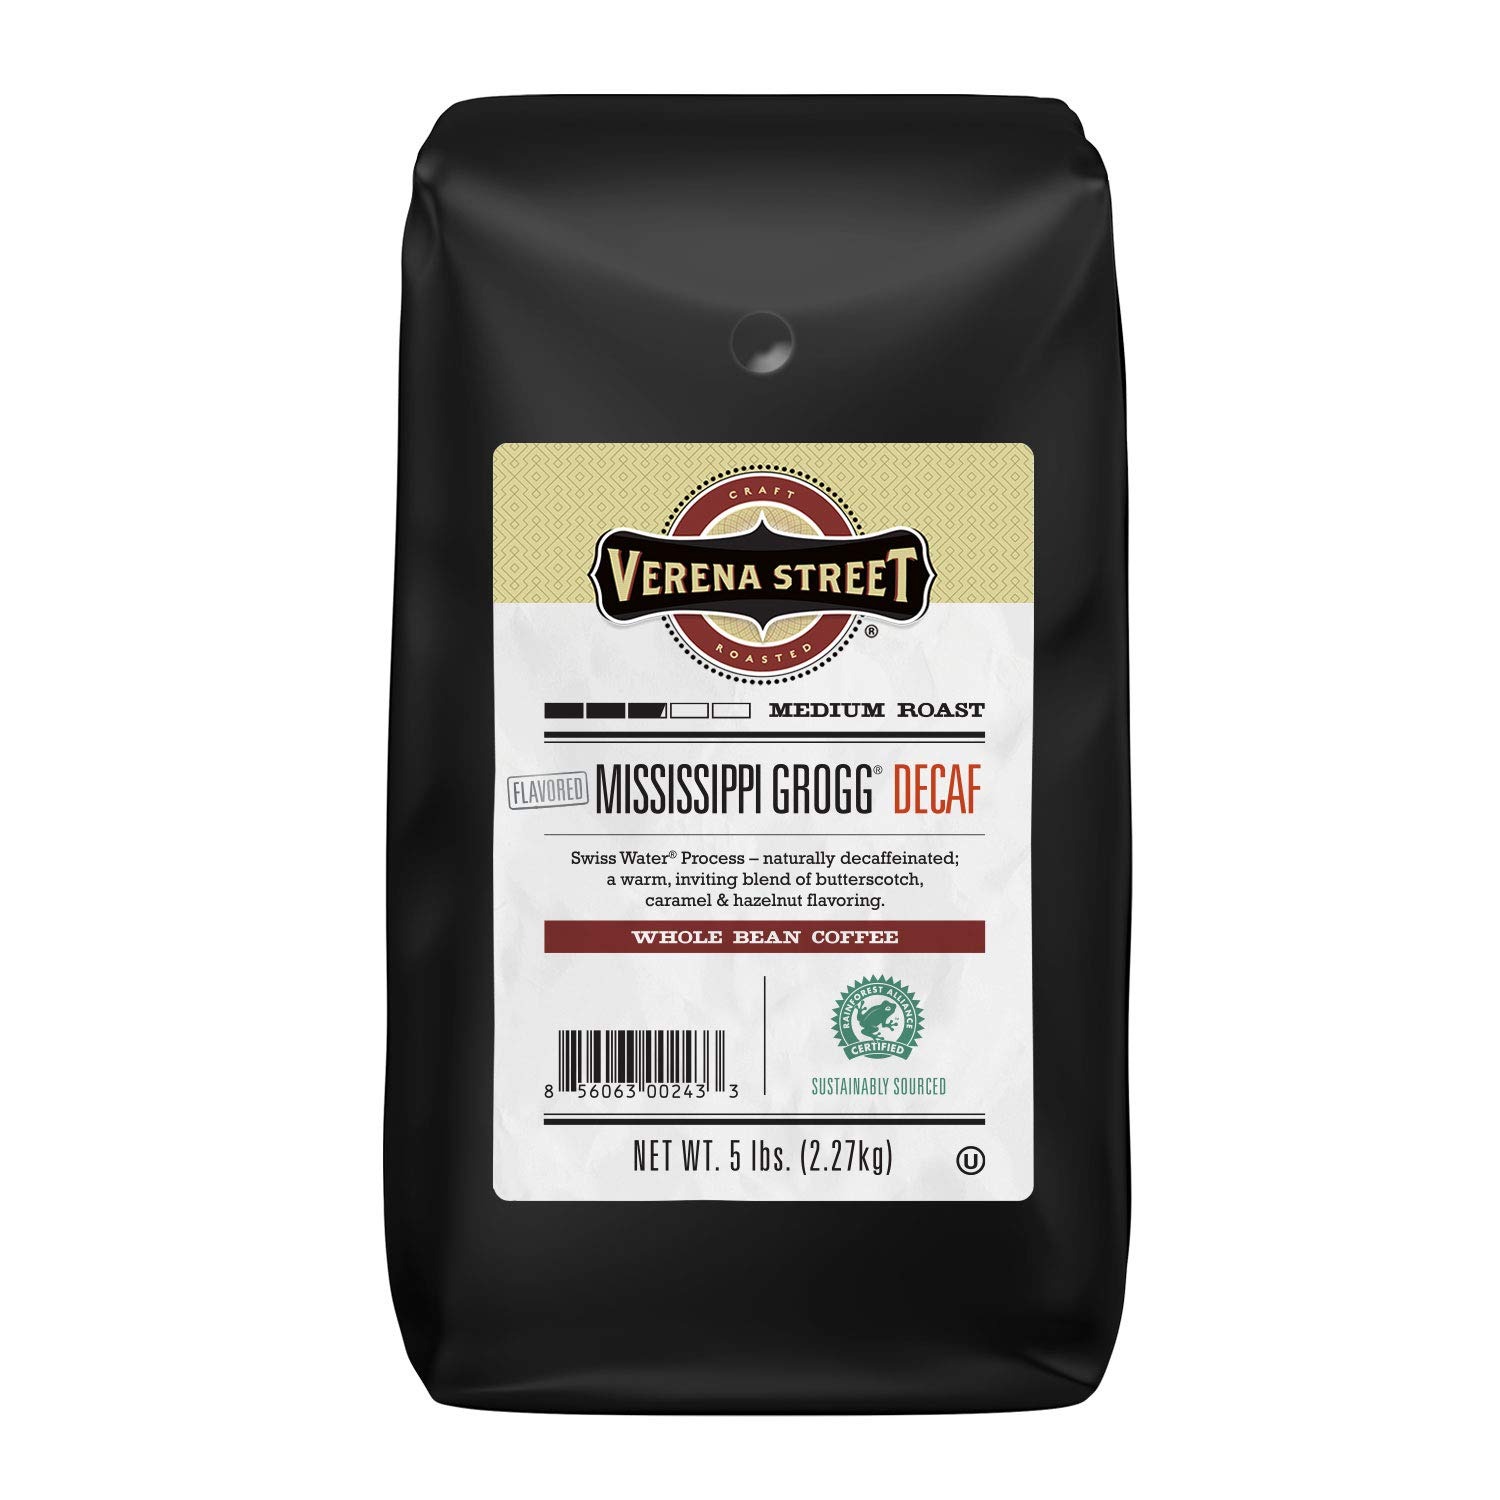
Item Name: Verena Street 5 Pound Flavored Whole Bean, Swiss Water Process Decaf, Mississippi Grogg Decaffeinated, Medium Roast Rainforest Alliance Certified Arabica Coffee
Bullet Point 1: 5lb. medium roast flavored whole bean (80oz.); naturally decaffeinated coffee beans
Bullet Point 2: Decaf Highlander Grogg style is a blend of butterscotch, caramel and hazelnut flavoring. Swiss Water decaf process
Bullet Point 3: Sustainably sourced from Rainforest Alliance Certified farms to protect farmers, wildlife and environment
Bullet Point 4: Freshly roasted and packaged in Dubuque, Iowa at an independent, family owned coffee company
Bullet Point 5: Kosher certified by the Orthodox Union, the world’s most trusted and recognized kosher certification
Product Description: This medium roast decaffeinated whole bean coffee is a warm and inviting blend of butterscotch, caramel and hazelnut flavoring. Many people have told us they have stopped using creamer and sugar in their coffee after discovering the rich flavor of Mississippi Grogg, our most popular flavored coffee.This flavorful decaf blend utilizes our highest grade specialty beans which undergo a natural decaffeination process via the Swiss Water Process. Although more costly than alternative procedures, this natural process ensures the same quality, taste, and aroma that you expect from fully-caffeinated Verena Street varieties. Most coffee brands overlook their decaf and simply turn out a bland imitation of their regular coffees. Our decaf has been touted as being better than many regular coffees! Like a casual Sunday drive, it will leave you relaxed, refreshed, and revitalized without sacrificing any flavor! All of our coffees utilize high grown specialty grade 100% Arabica coffee beans rated to meet or exceed specialty coffee criteria. Our coffee beans are freshly roasted in small batches with the utmost care and attention to a unique roast profile for each type of coffee origin. This means that you will receive high quality coffee fresher than anything you can get your hands on! We also purchase our beans from Rainforest Alliance Certified farms. You will experience an incredibly fresh roast profile with an aromatic coffee smell and a rich but smooth flavor that is not bitter. We hope you enjoy drinking it as much as we enjoy creating it! Verena Street Coffee is named after the quiet neighborhood nestled in the Mississippi River valleys of Dubuque, Iowa where we grew up.
Value: 80.0
Unit: Ounce

Price: 87.66